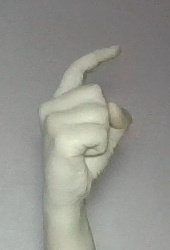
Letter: ra